Emblem of Qatar

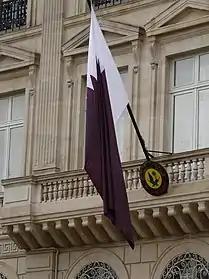
Flag and emblem of Qatar, displayed above the entrance of the Qatari Embassy in Paris

The emblem of Qatar is used across departments of government and in official documents, its mark is a symbol of authority and power used by various bodies of government. The emblem carries presence in statutory and non-statutory authorities included. The current Qatar emblem can be found on the front of the Qatari passport, birth certificates, some official university documents and other non-official documents used throughout the state.